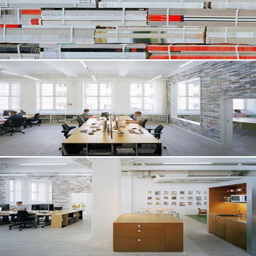
wallpaper in the form of stacked magazines is perfect for a company of graphic designers .